Yozgat

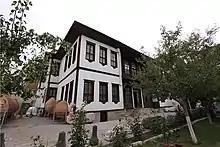
Yozgat Ethnography Museum

Formerly known as Bozok, the area surrounding Yozgat hosted many civilizations such as that of Pteria. and Corniaspa (East of Yozgat).